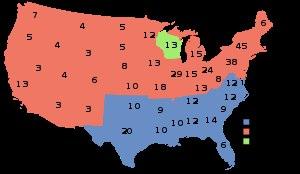
John William Davis, né le 13 avril 1873 à Clarksburg et mort le 24 mars 1955 à Yeamans Hall, près de Charleston, est un juriste, diplomate et homme politique américain.
John Calvin Coolidge, Jr., né le 4 juillet 1872 à Plymouth et mort le 5 janvier 1933 à Northampton, est un homme d'État américain, 30ᵉ président des États-Unis en fonction du 2 août 1923 au 4 mars 1929.